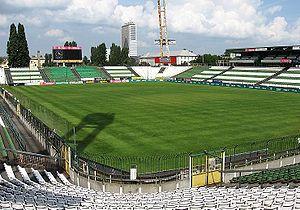
Le stade Flórián Albert est un stade de football situé à Budapest dont le club résident est Ferencváros TC. Le stade d'une capacité de 18 100 places est en ce moment rénové pour pouvoir accueillir 25 000 spectateurs en 2011. Son nom, changé en 2007, est un hommage au footballeur hongrois Flórián Albert, grand joueur du club dans les années 1960.